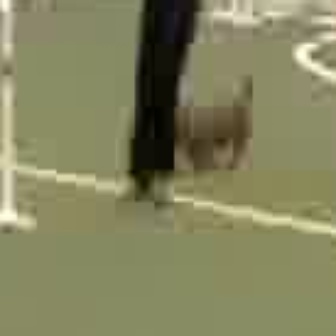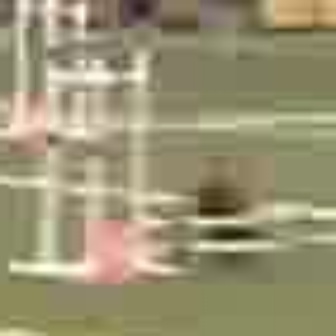
  Please identify the target specified by the bounding box [151,65,261,175] in the first image and locate it in the second image. Return the coordinates in [x_min,y_min,x_max,y_max] format.
Answer: [154,135,277,259]